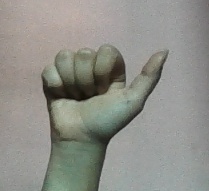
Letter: dhad